Ossetian cuisine

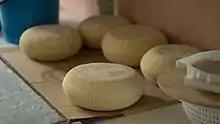

Ossetian cheese is a traditional cheese of Ossetians. It is mostly served as hard cheese.